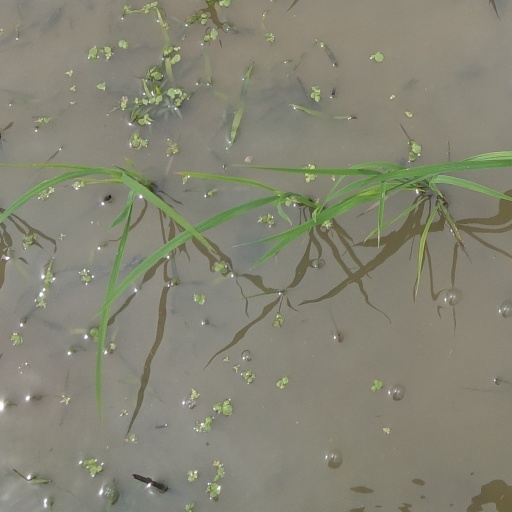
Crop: rice